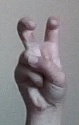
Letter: toot